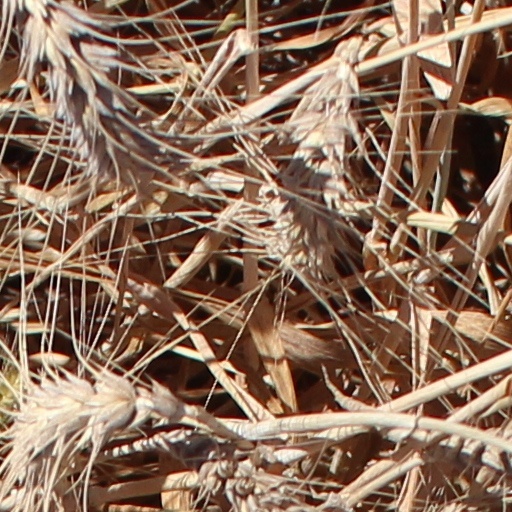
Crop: wheat